Kasbah of Moulay Ismail

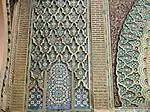
Detail of the "darj-wa-ktaf" and "zellij" decoration of Bab Mansour

Begun in the later years of Moulay Isma'il's reign, the gate was finished in 1732 by his son Moulay Abdallah. The gate's purpose was more ceremonial than defensive, aiming to impress visitors. Its name comes from the architect and designer of the gate, Mansour al-'Alj (the "Victorious Apostate"), a former Christian slave who converted to Islam. The overall design of the gate is based on Almohad prototypes (such as Bab er-Rouah, Bab Agnaou, etc.), with a large horseshoe-arch opening and flanking bastions, but also presents significant new features. In particular, the flanking square bastions or towers are supported on four thick squat columns at the corners with horseshoe arches between them, creating a hollow loggia at the base of the towers. Further out to the sides, flanking the bastions, are massive marble columns supporting large projecting pilasters above. The columns, with ornate composite capitals, are of ancient Roman origin, probably from nearby Volubilis. Inside, the gate's passage is bent, turning 90 degrees twice, and bridges the distance between the double walls of the Kasbah, granting access to Place Lalla Aouda beyond.